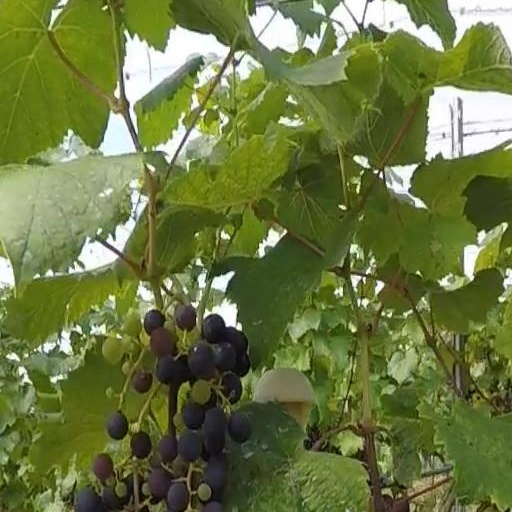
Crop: grape